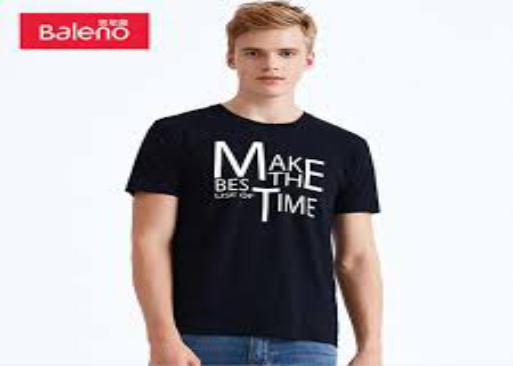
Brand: BALENO
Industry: Clothes